No. 6 Flying Training School RAF

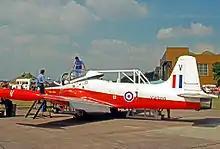
Operational Jet Provost T.5 of No.6 Flying Training School in 1977

The School reformed on 1 May 1970 at RAF Finningley, within No. 23 Group RAF as an Air Navigation School (ANS). This was an amalgamation of the Hawker Siddeley Dominie T.1 s of No. 1 ANS from RAF Stradishall and the Vickers Varsities of No. 2 ANS from RAF Gaydon along with the Airmen Aircrew Initial Training School RAF. Low-level Weapons Systems Officer (formerly known in the RAF as 'Navigators') training took place on the Jet Provost from August 1970, eventually using the T.5B variant which had extra fuel capacity in the form of wingtip tanks due to the extra fuel burn at low level. This part of the school was known as the Low Level and Air Defence Training Squadron (LLADTS). Scottish Aviation Bulldogs were added from January 1976 with Short Tucanos joining later.